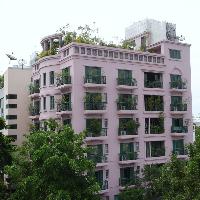
Weather: cloudy or overcast